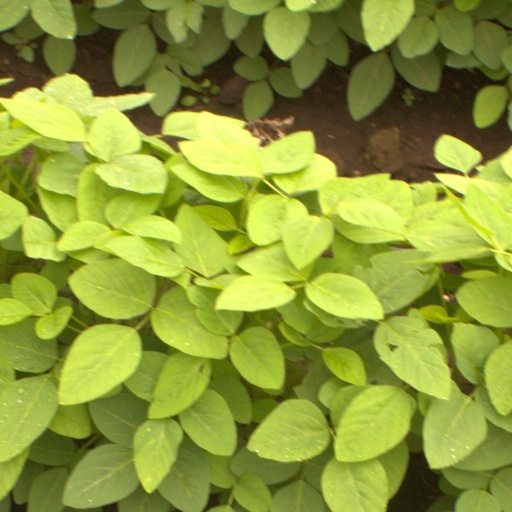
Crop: soybean